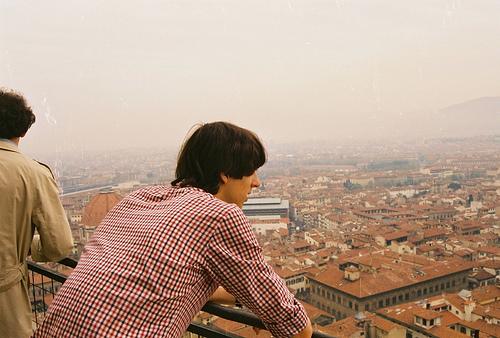
Weather: foggy or hazy